George Kordahi

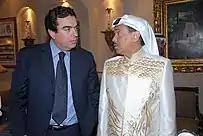
George Kurdahi with Saudi singer Mohammed Abdu

In 2004, Kordahi moved to the Lebanese Broadcasting Corporation for one year, before being asked by MBC to return as the presenter of his old program and several other programs. In his move to LBC to present "Iftah Albak", Kurdahi became one of the prominent TV presenters in the Arab world. Advertising spots on his shows reached record numbers, both in popularity as well as ratings.